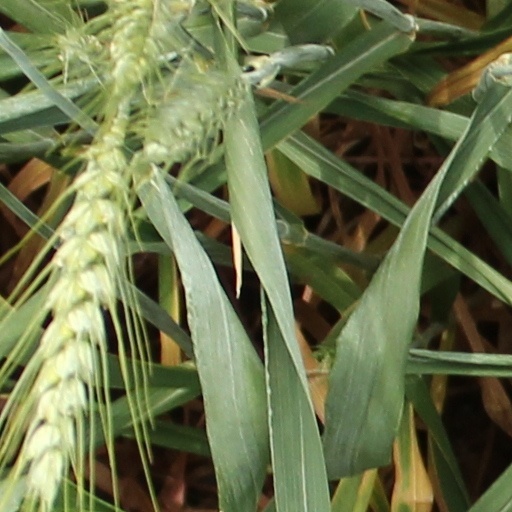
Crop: wheat